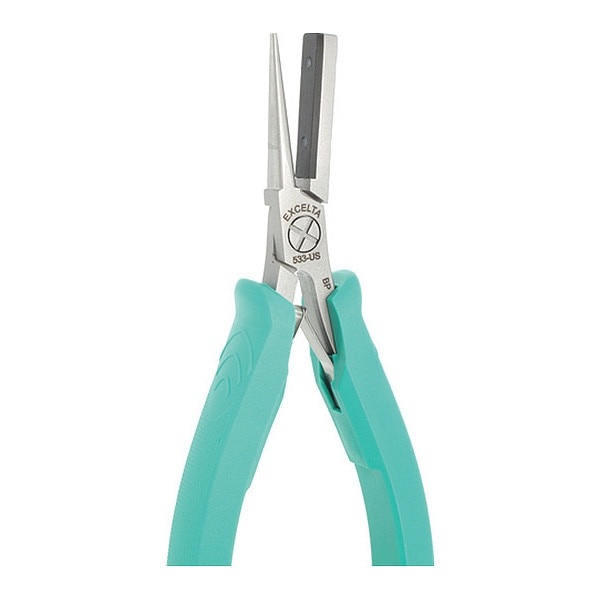
Pliers, Replaceable Tip Acetal
Pliers
Brand: Excelta
Category: Hardware > Tools > Pliers